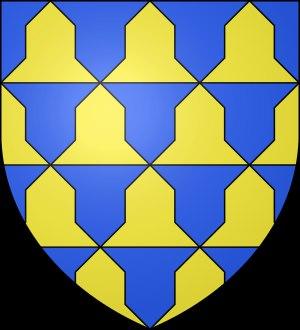
Les documents locaux nous la font connaître du XIᵉ siècle au XIIIᵉ siècle.